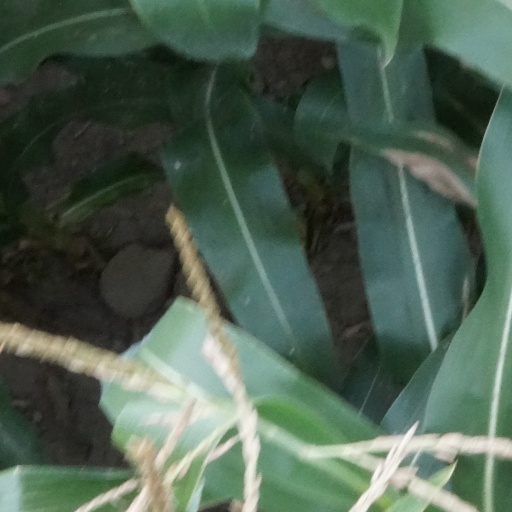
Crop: maize; corn